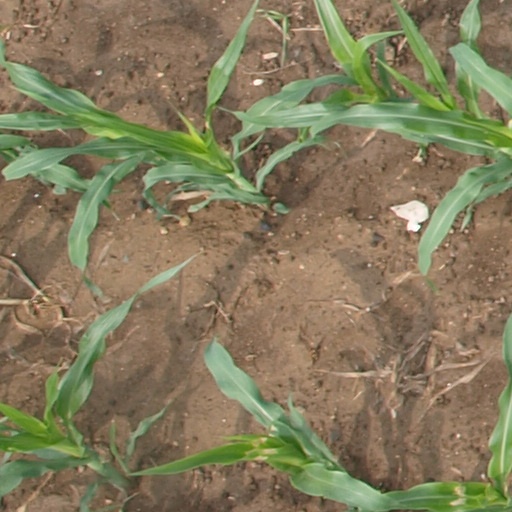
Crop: maize; corn